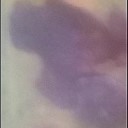
Label: Leaf_rust